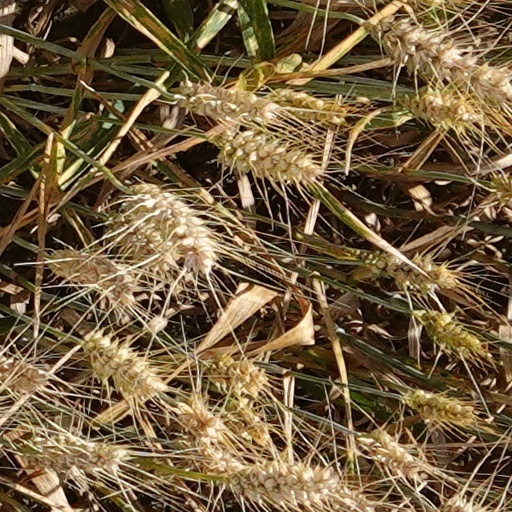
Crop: wheat